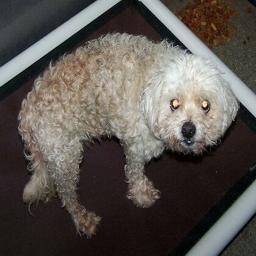
Animal: dogs